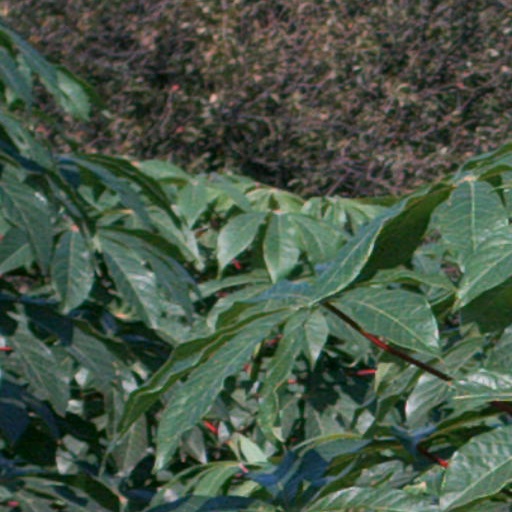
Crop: cassava